Triumph Trophy (T300)

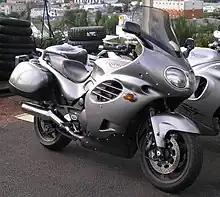
Trophy 1200, 1996 updated bodywork

A range of new 750 cc and 900 cc triple-cylinder bikes and 1,000 cc and 1,200 cc four-cylinder bikes were launched at the September 1990 Cologne Motorcycle Show. The motorcycles used famous model names from the glory days of Meriden Triumph and were first made available to the public between March (Trophy 1200 being the first) and September 1991. The range had been revealed to the press in June 1990 at the Hinckley Factory and were introduced to the public in December at the International Motorcycle Show at the National Exhibition Centre, Birmingham.